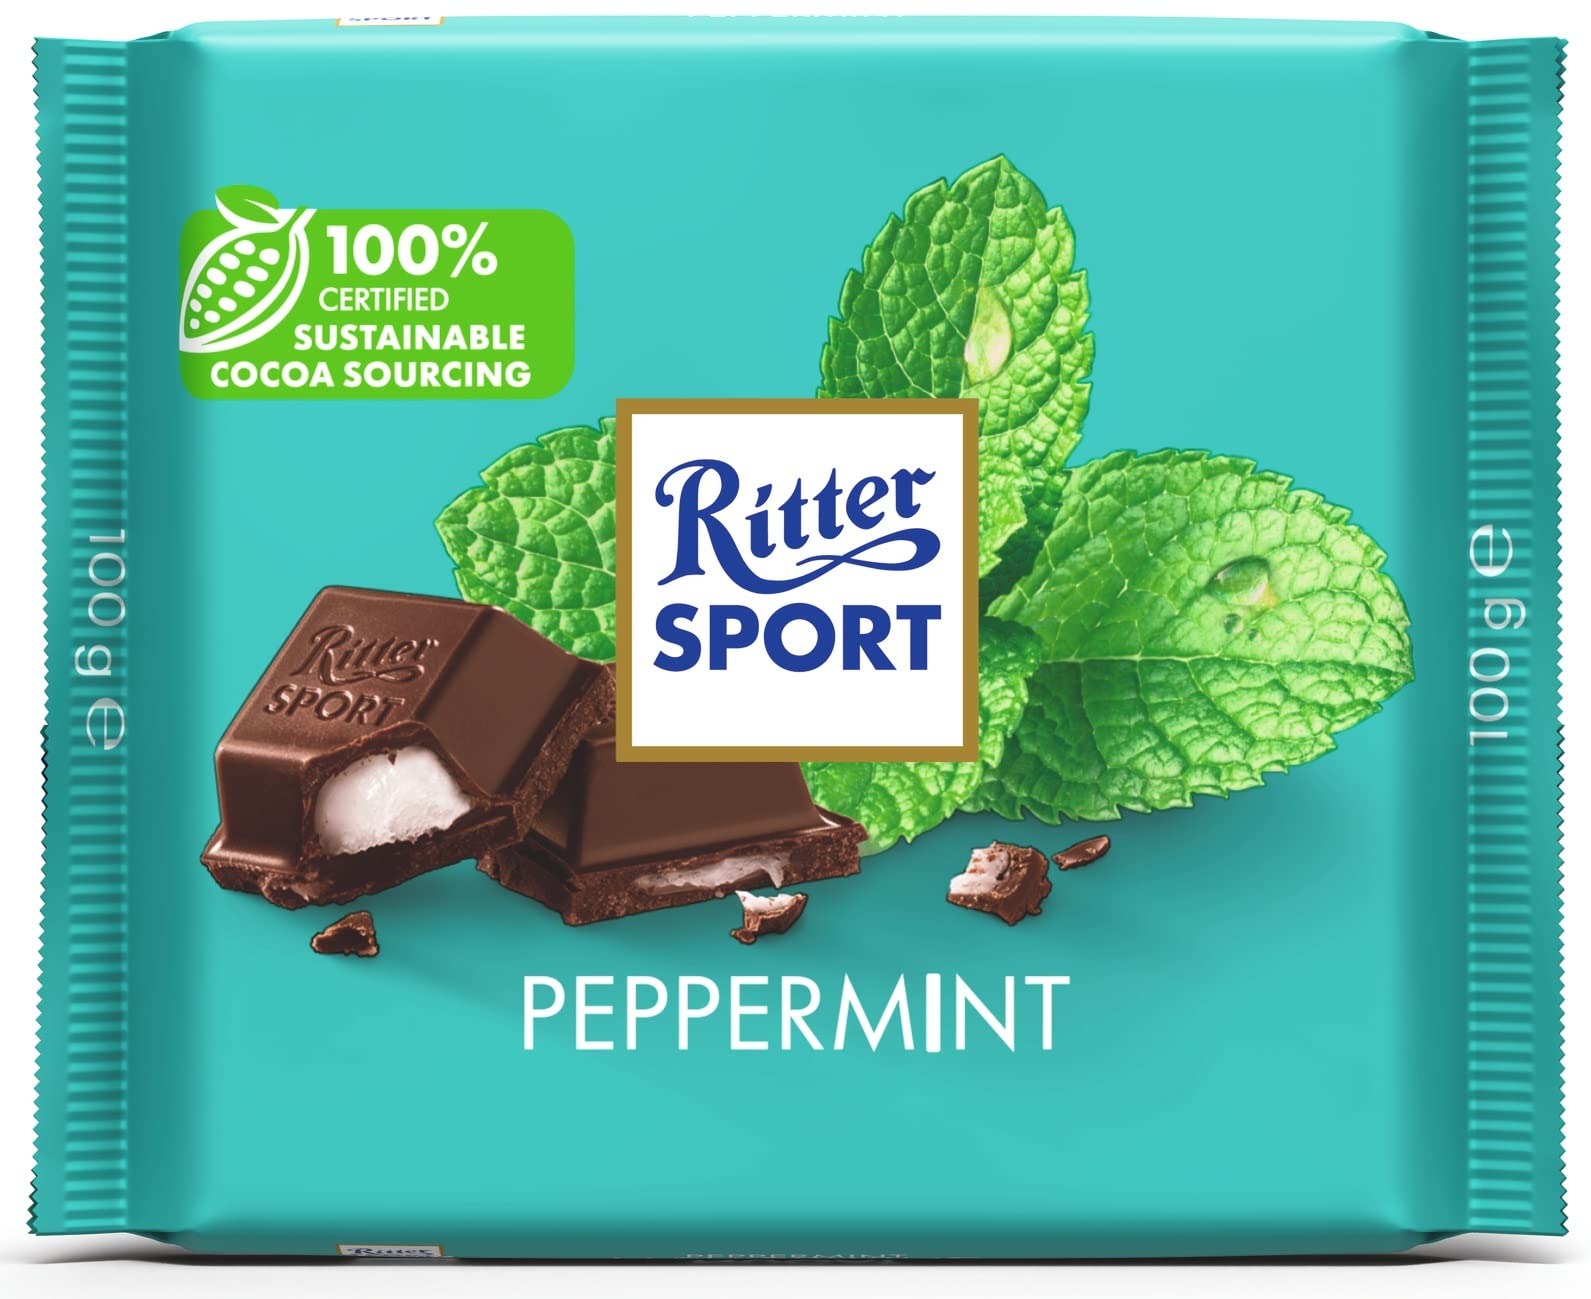
Item Name: Ritter Sport Chocolate Bar Peppermint, 3.5 oz
Bullet Point: Made with real peach fruit
Value: 3.5
Unit: oz

Price: 8.49